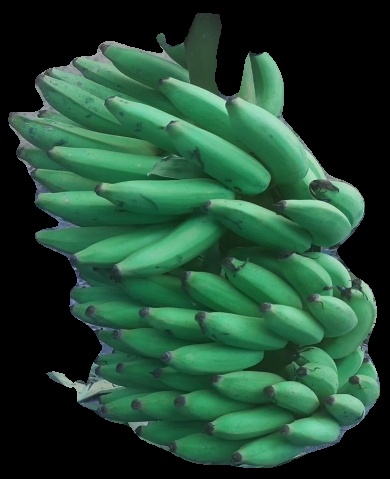
Variety: elakki-bale
Grade: grade2